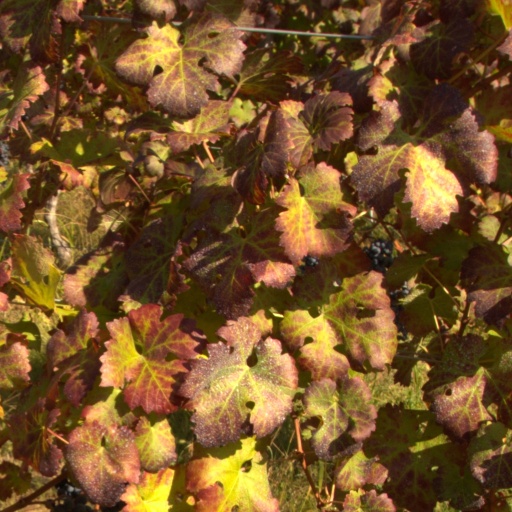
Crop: grape